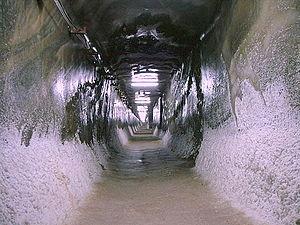
La « mine de sel de Turda » est une ancienne mine de sel de Roumanie transformée en centre de loisirs et de santé qui se trouve dans le lieu-dit Durgău-Valea Sărată de Turda en Transylvanie. L'entrée dans la mine se fait soit dans le quartier de Turda Nouă par la rue Salinelor 54A, soit dans le centre touristique Salina-Durgău où se trouve l'entrée principale.